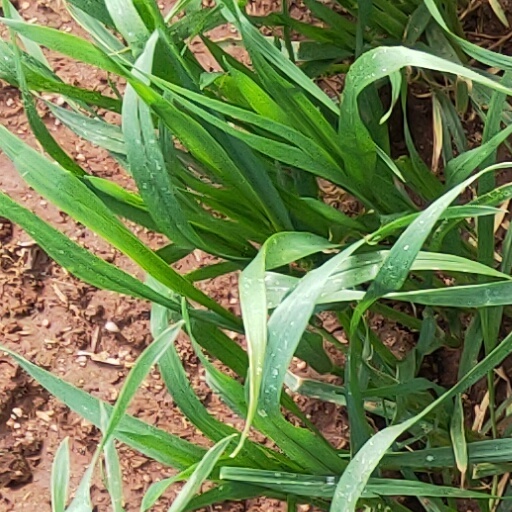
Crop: wheat